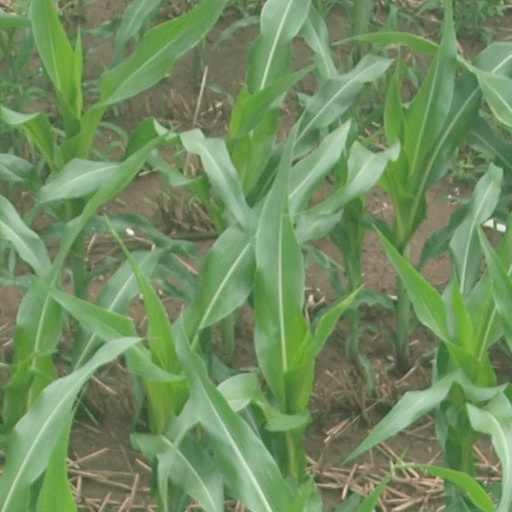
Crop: maize; corn